Awa-Amatsu Station

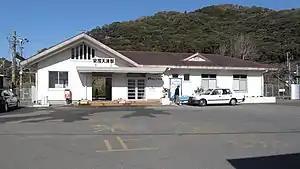
Awa-Amatsu Station in January 2014

is a passenger railway station in the city of Kamogawa, Chiba Prefecture, Japan, operated by East Japan Railway Company (JR East).